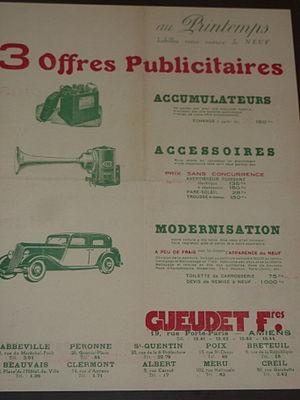
Publicité pour le groupe Gueudet dans la première moitié du XXème siècle
Gueudet est une entreprise française opérant dans la distribution automobile et dont le siège social est situé à Amiens.